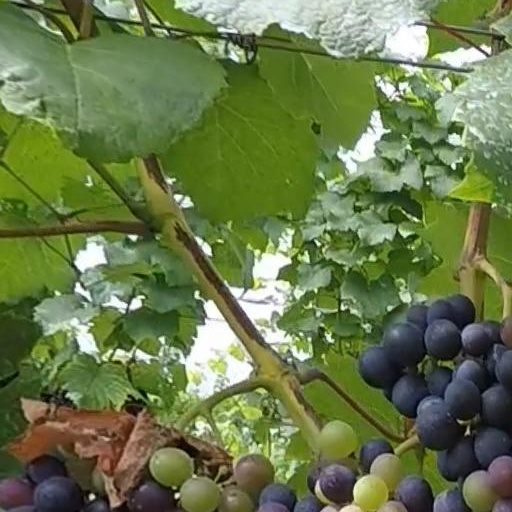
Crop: grape